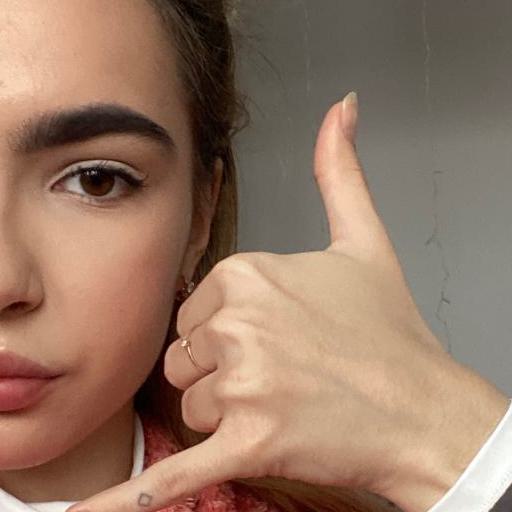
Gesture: call